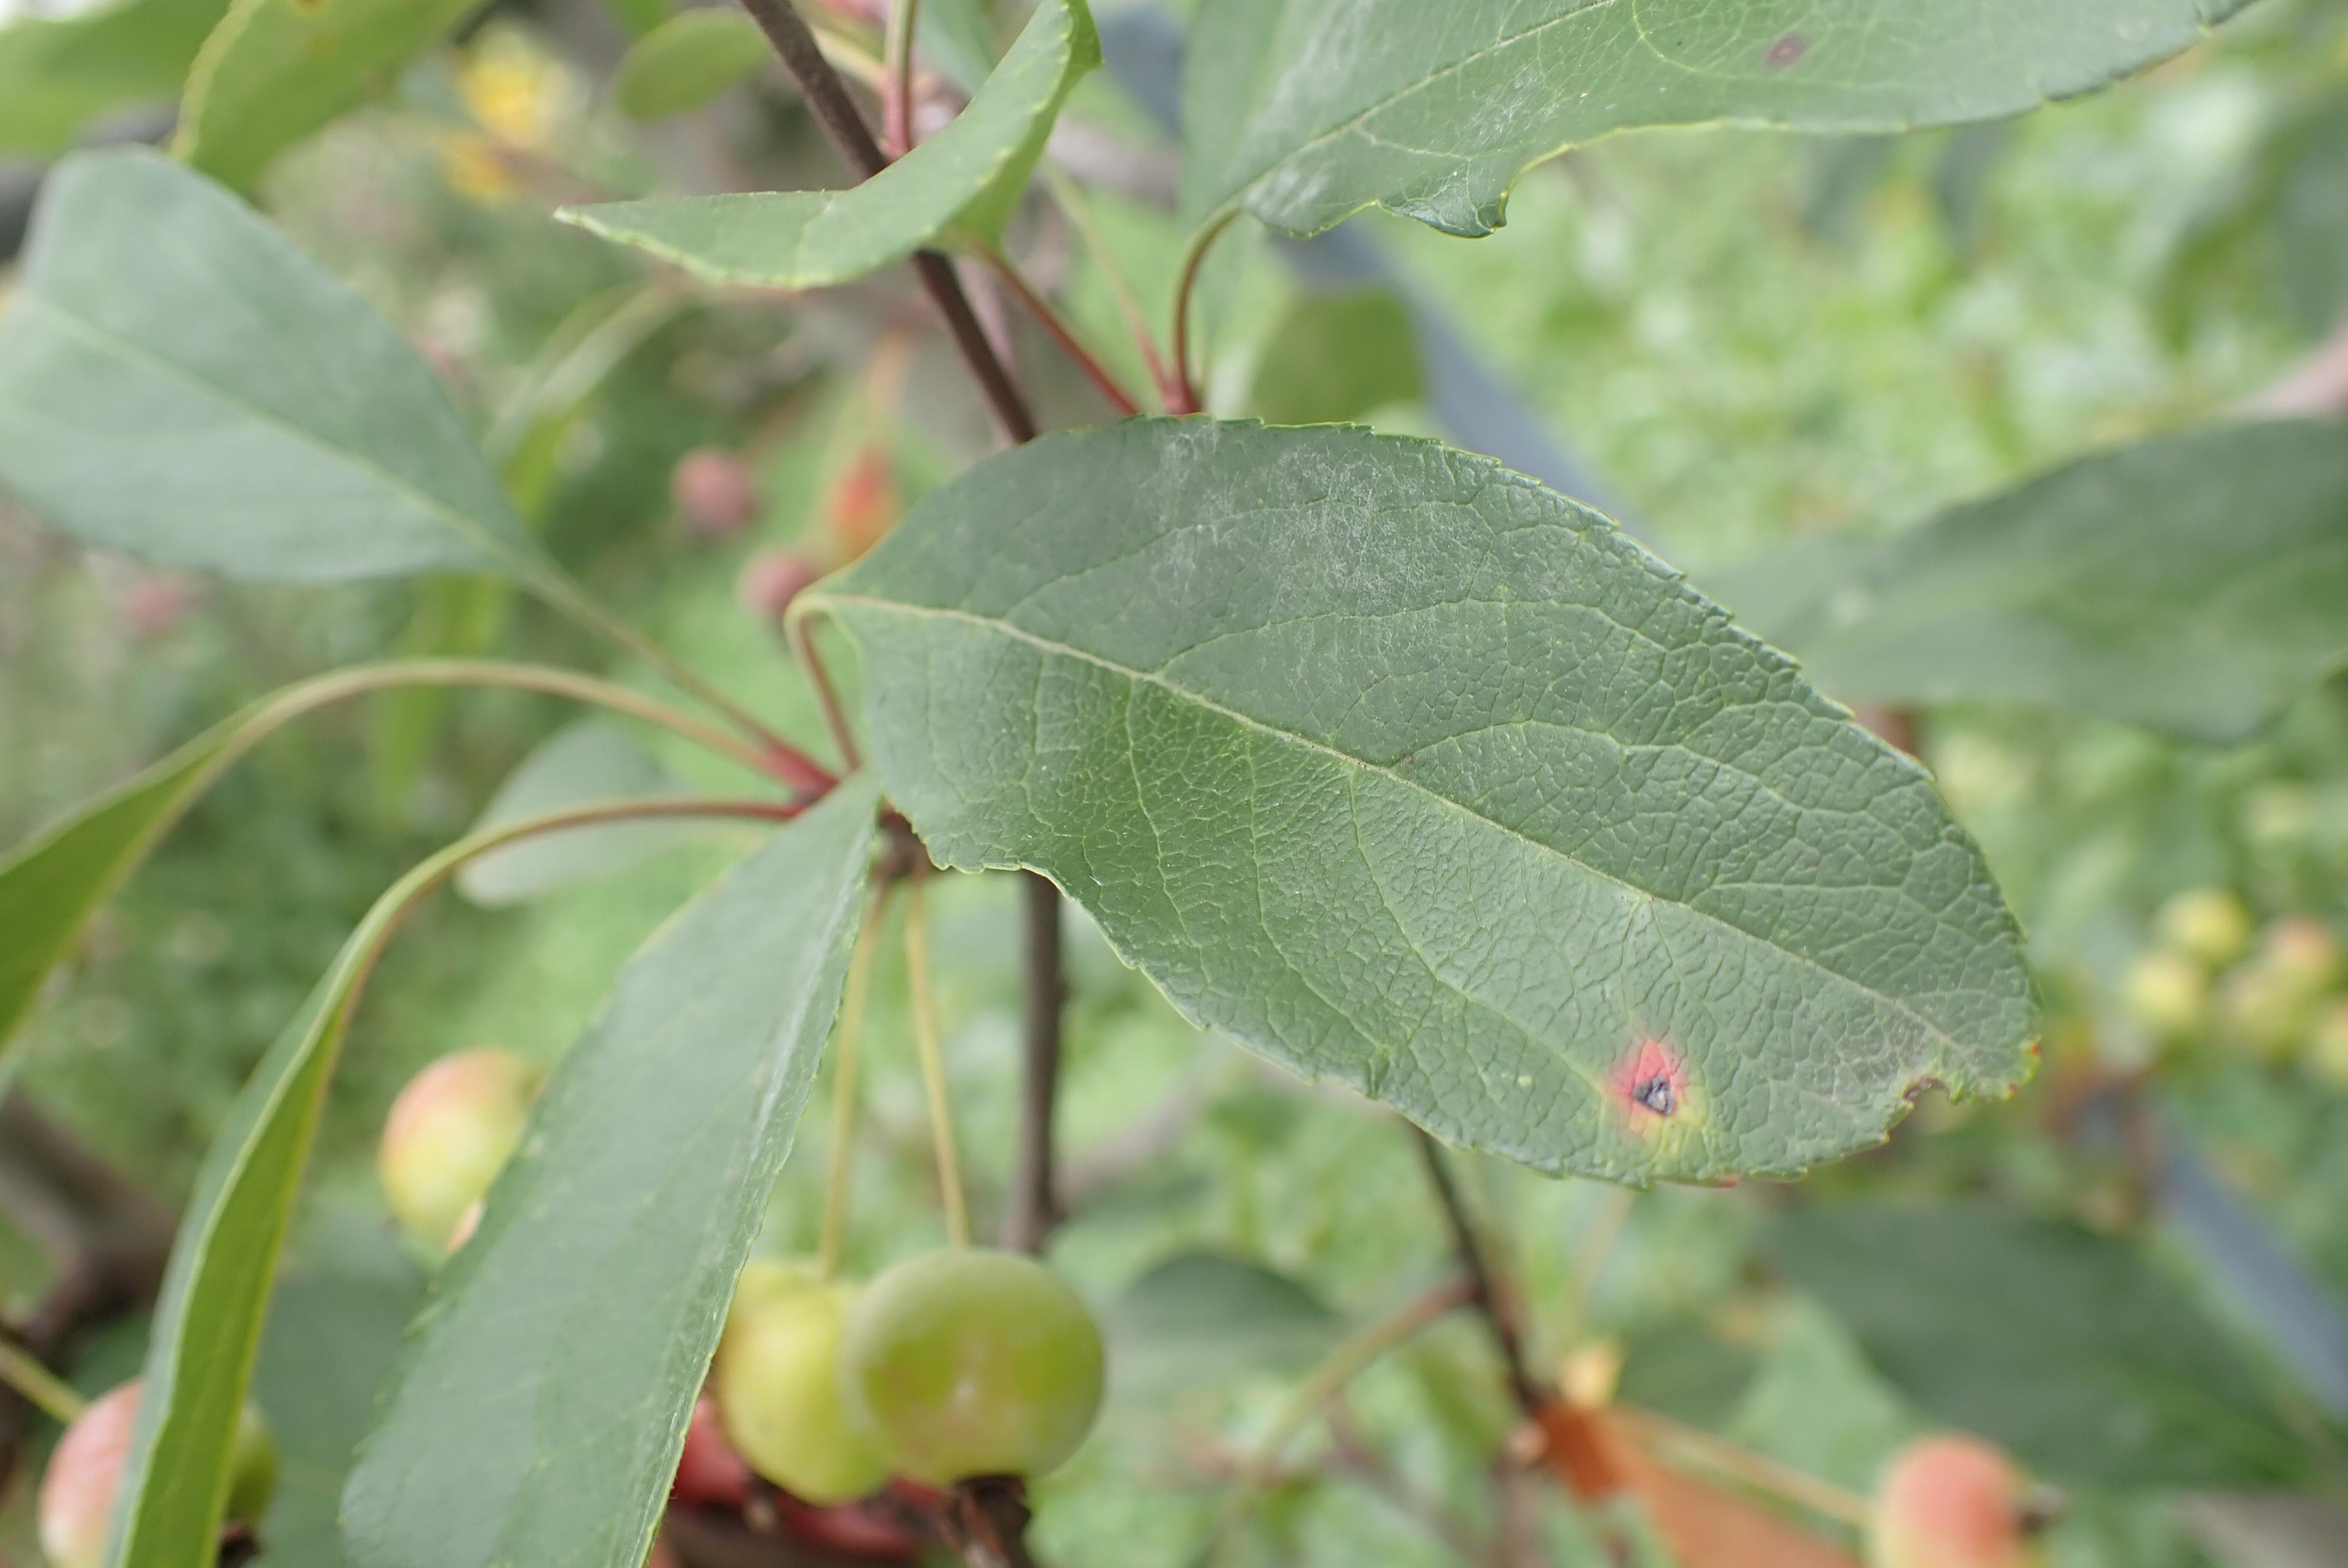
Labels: powdery_mildew, complex